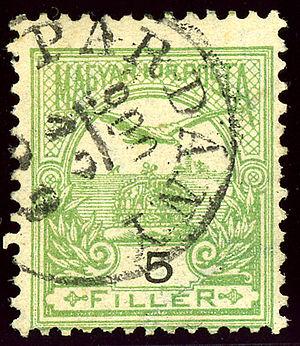
Međa est un village de Serbie situé dans la province autonome de Voïvodine. Elle fait partie de la municipalité de Žitište dans le district du Banat central. Au recensement de 2011, il comptait 831 habitants.